Robert Christie (Lower Canada politician)

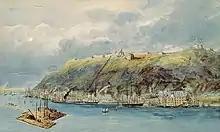
View of Quebec from the River St Lawrence, 1827

When Christie came to Lower Canada, there were tensions building between the elected Legislative Assembly and the various governors, appointed by the British government. The Parti canadien (also known as the Parti patriote) had begun to challenge the actions of the governors, who governed without regard to the wishes of the elected Assembly, particularly on the issue of the budget. One of the leaders of the Parti canadien at this time was James Stuart, also an alumnus of King's College at Windsor, who appeared to have some influence on Christie. However, Christie gained favour with Governor General Lord Dalhousie, and came to be a supporter of the provincial government against the popular movement in the Assembly.